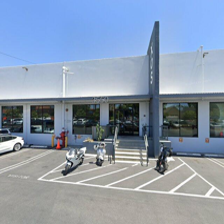
Label: streetView